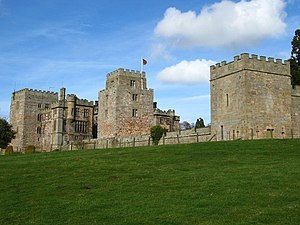
Borge og slotte i England / Northumberland
Denne liste over borge og slotte i England er ikke en liste over alle bygninger og steder, hvor ordet ”castle” indgår i navnet eller en liste over bygninger, som er en borg i middelalderlig henseende. Det er heller ikke en liste over alle borge og slotte, der nogensinde er bygget i England: Mange er forsvundet sporløst, men er hovedsageligt en liste over bygninger og ruiner. De bygninger, som er bevaret, er alle blevet ændret i løbet af historien.